List of Kansas City Roos men's basketball head coaches

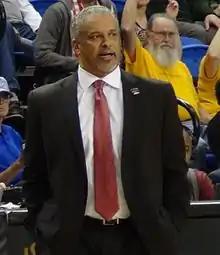
Marvin Menzies, the current head coach of the Kansas City Roos.

The following is a list of Kansas City Roos men's basketball head coaches. There have been 12 head coaches of the Roos in their 55-season history.